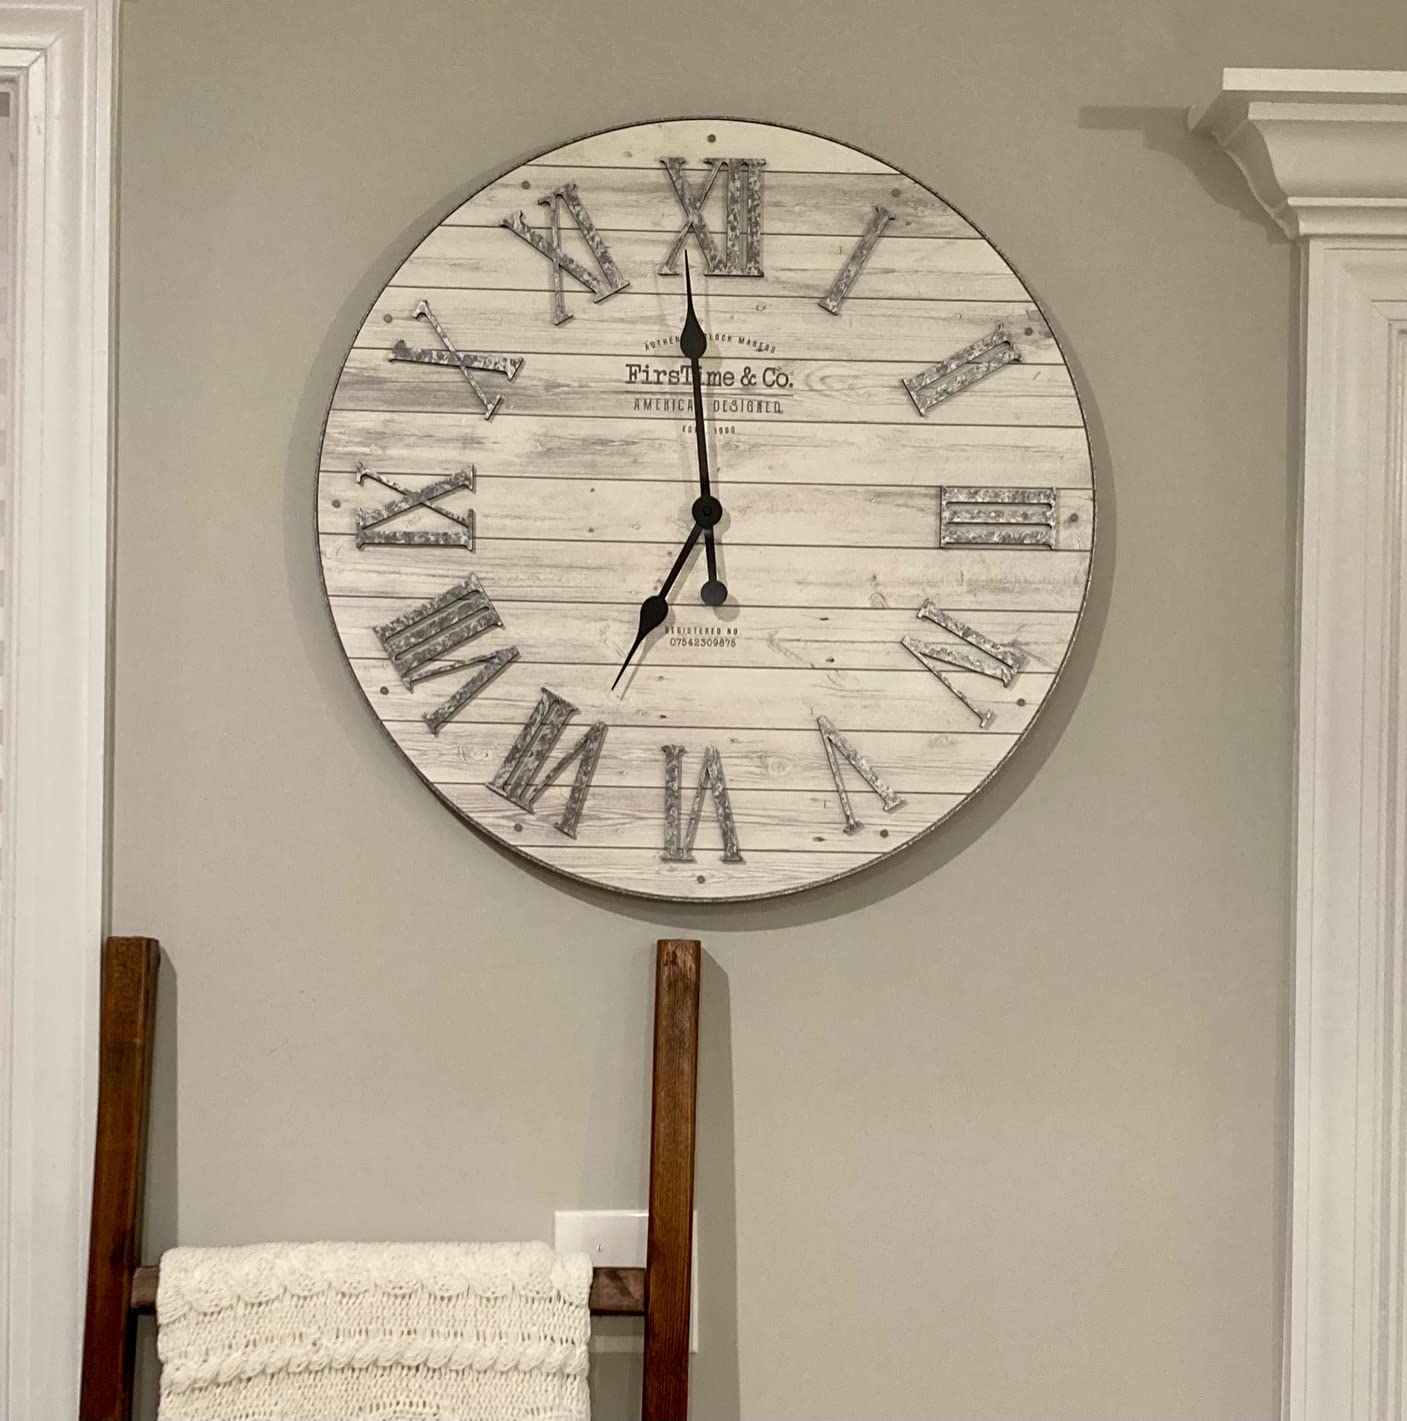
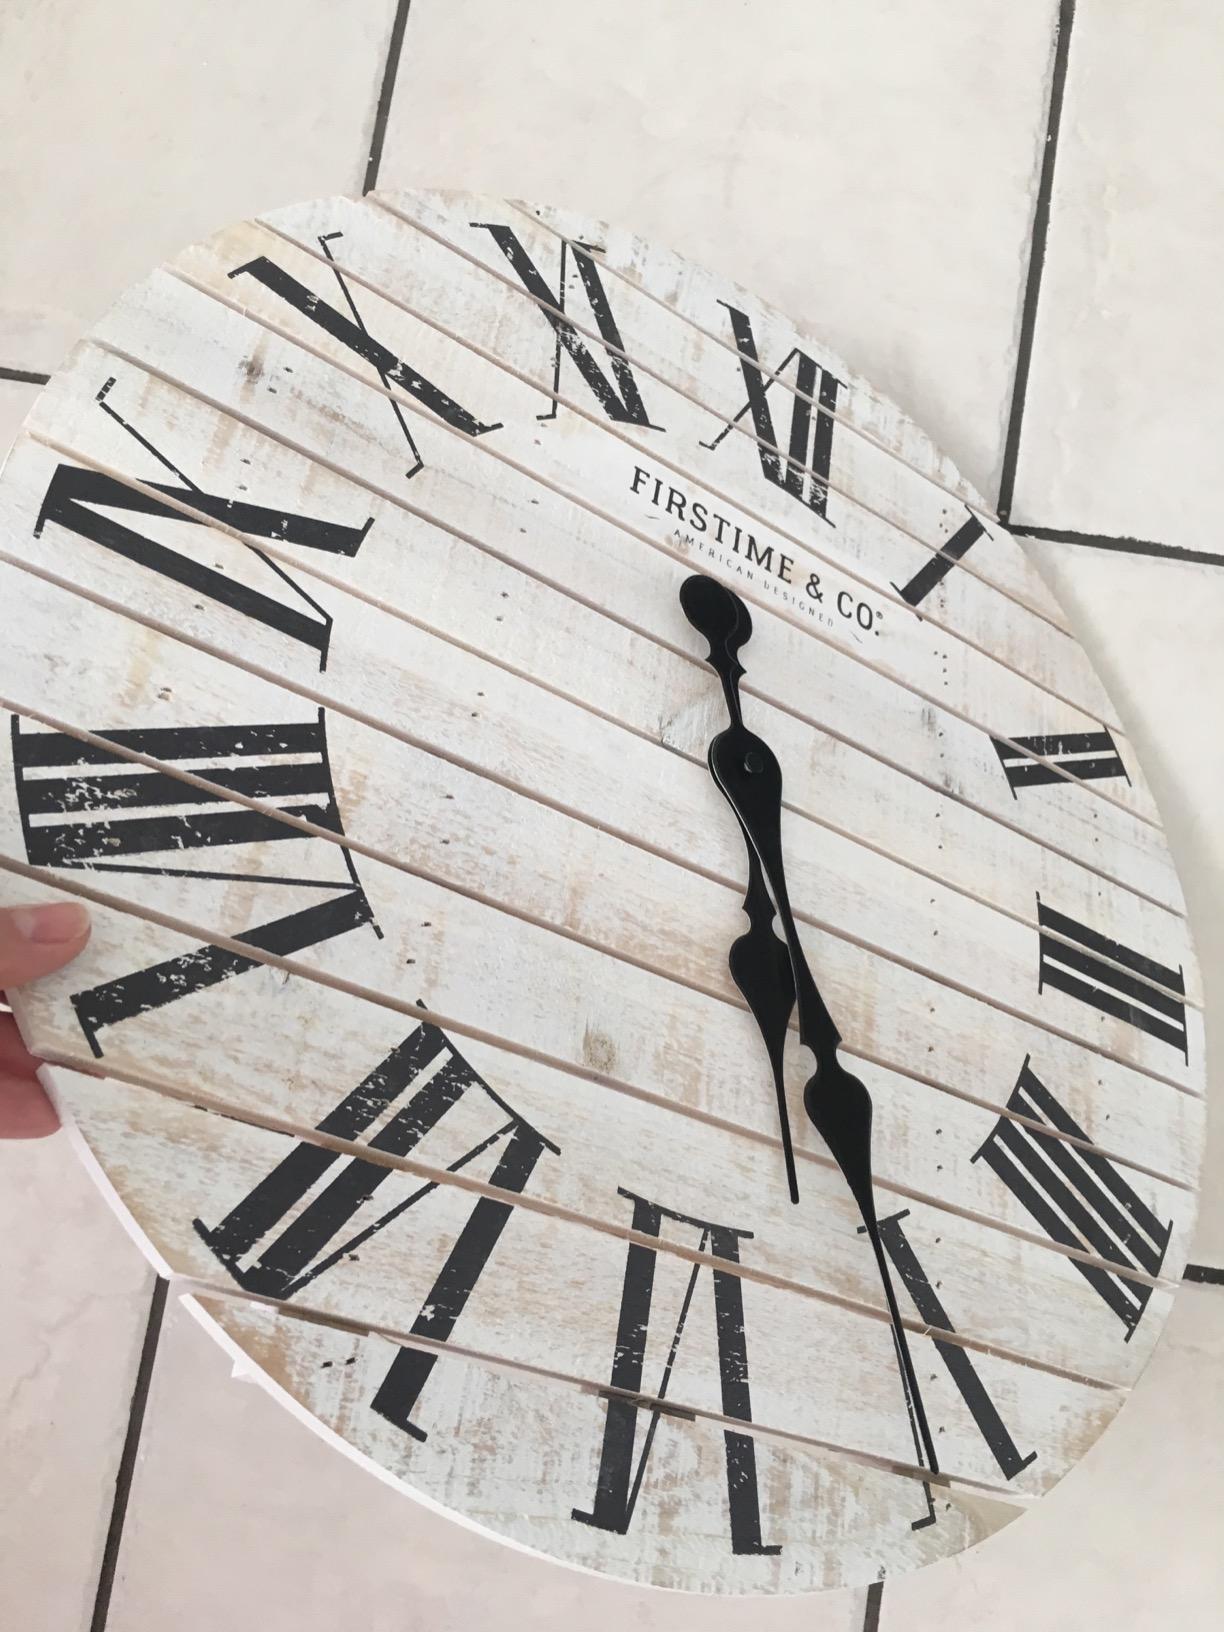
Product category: clock
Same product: no